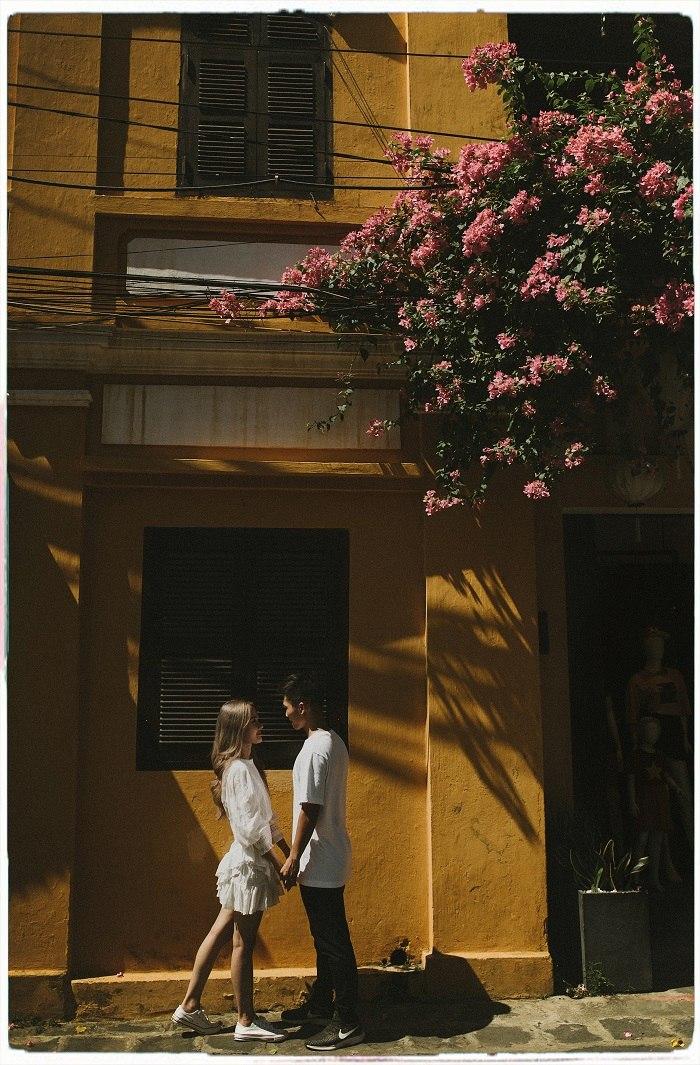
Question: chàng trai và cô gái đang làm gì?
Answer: đang nhìn nhau